Tony Parella

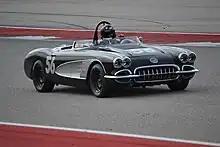
Parella racing his 1958 Corvette roadster at COTA in 2016.

The acquisition of California-based General Racing in July 2014 gave the organization a West Coast footprint. The event calendar was 16 weekends in 2016. The SVRA has 2,500 licensed members and a database of 11,000 cars. Sponsors include Jaguar, NetJets, and Hoosier Tire